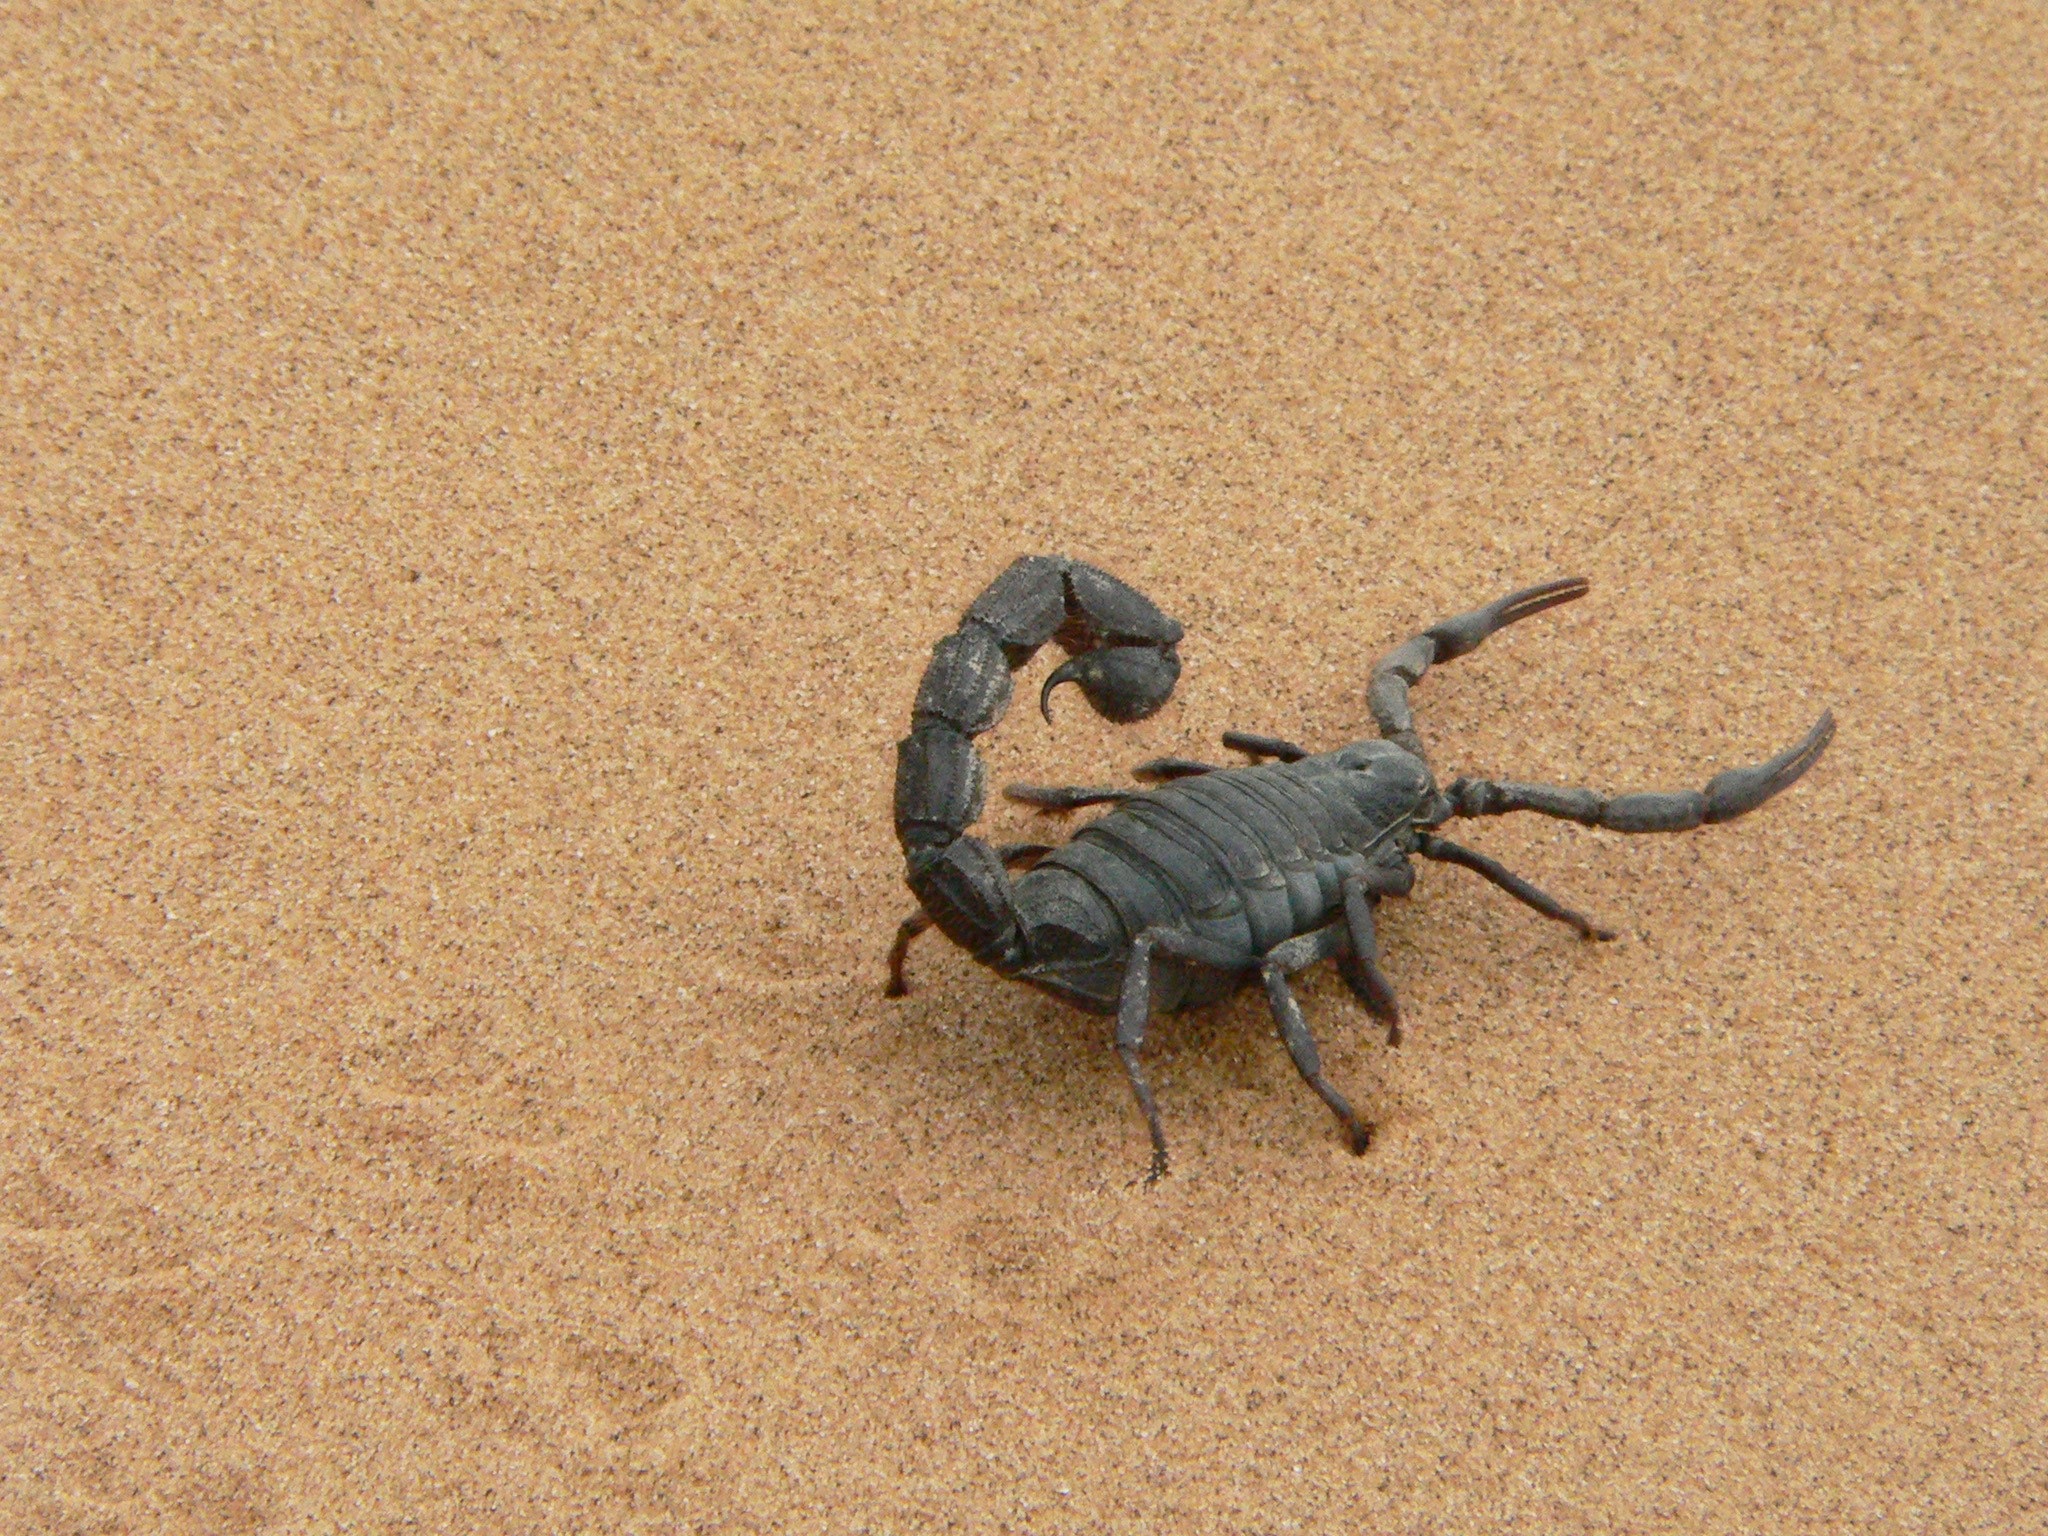
sand, dry, insect, black, fauna, invertebrate, scorpion, arachnid, sting, arthropod, namibia, giant scorpion